Adrian L. Miller

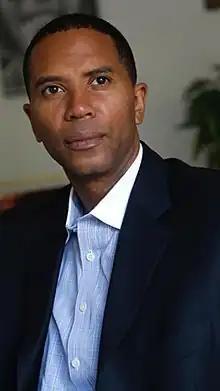
Self-portrait photograph

Adrian L. Miller is an American music entertainment executive, manager, music supervisor, and executive producer. Miller also serves as owner and managing partner of the agency Xyion.